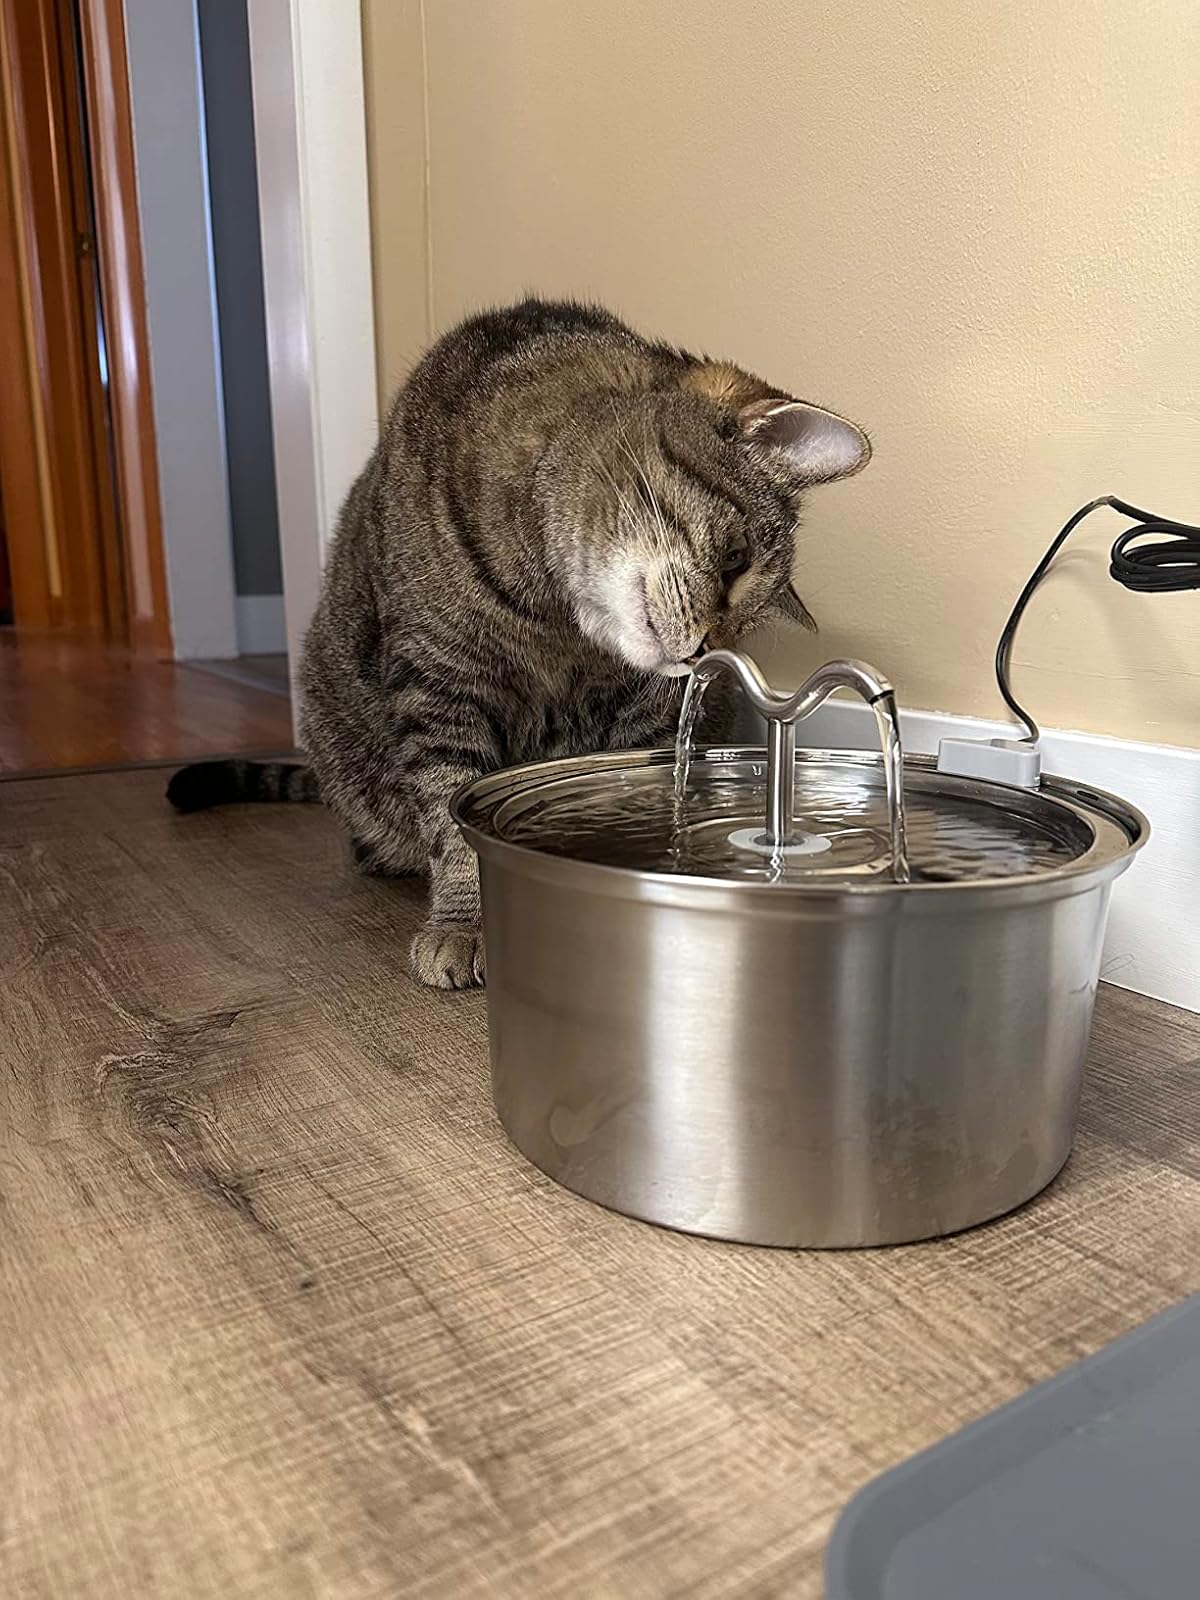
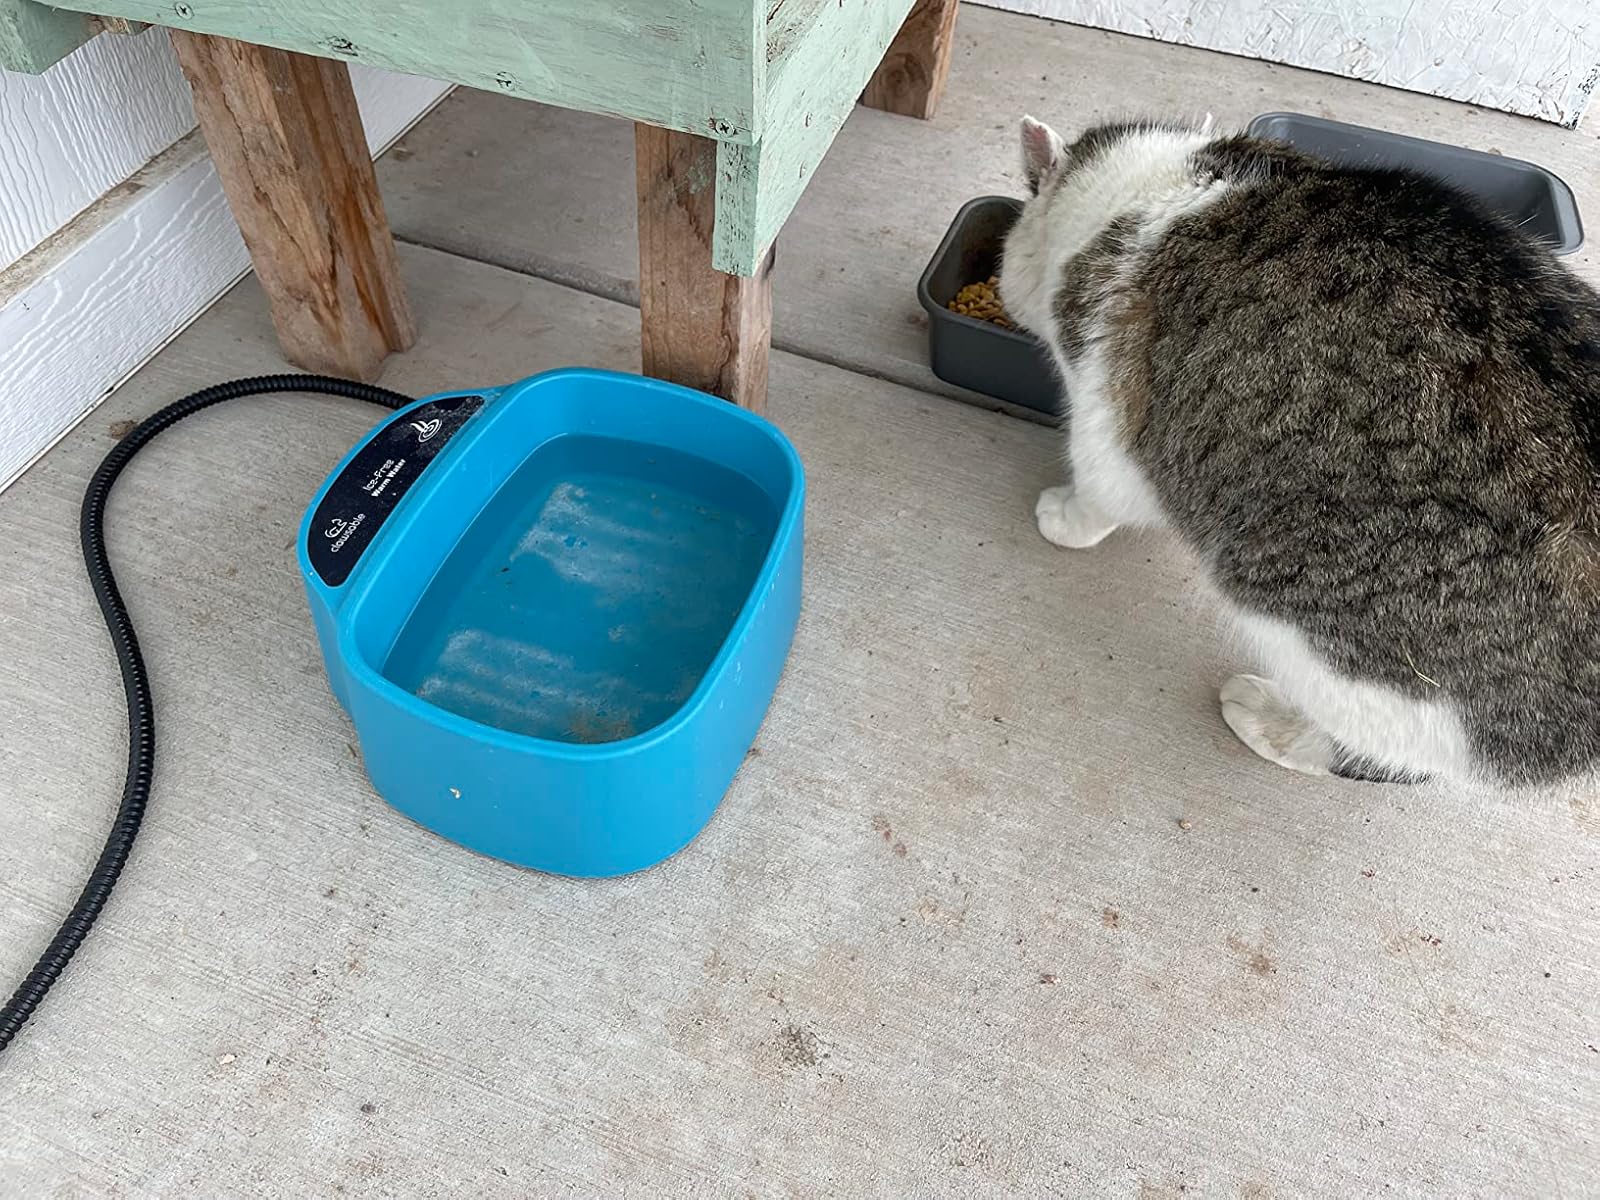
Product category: items_bowl
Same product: no